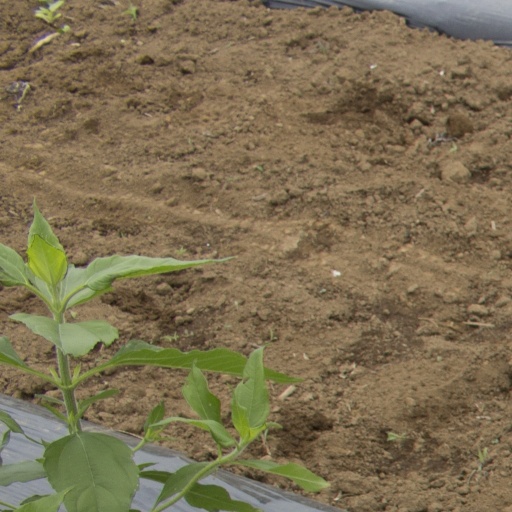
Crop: Jerusalem artichoke